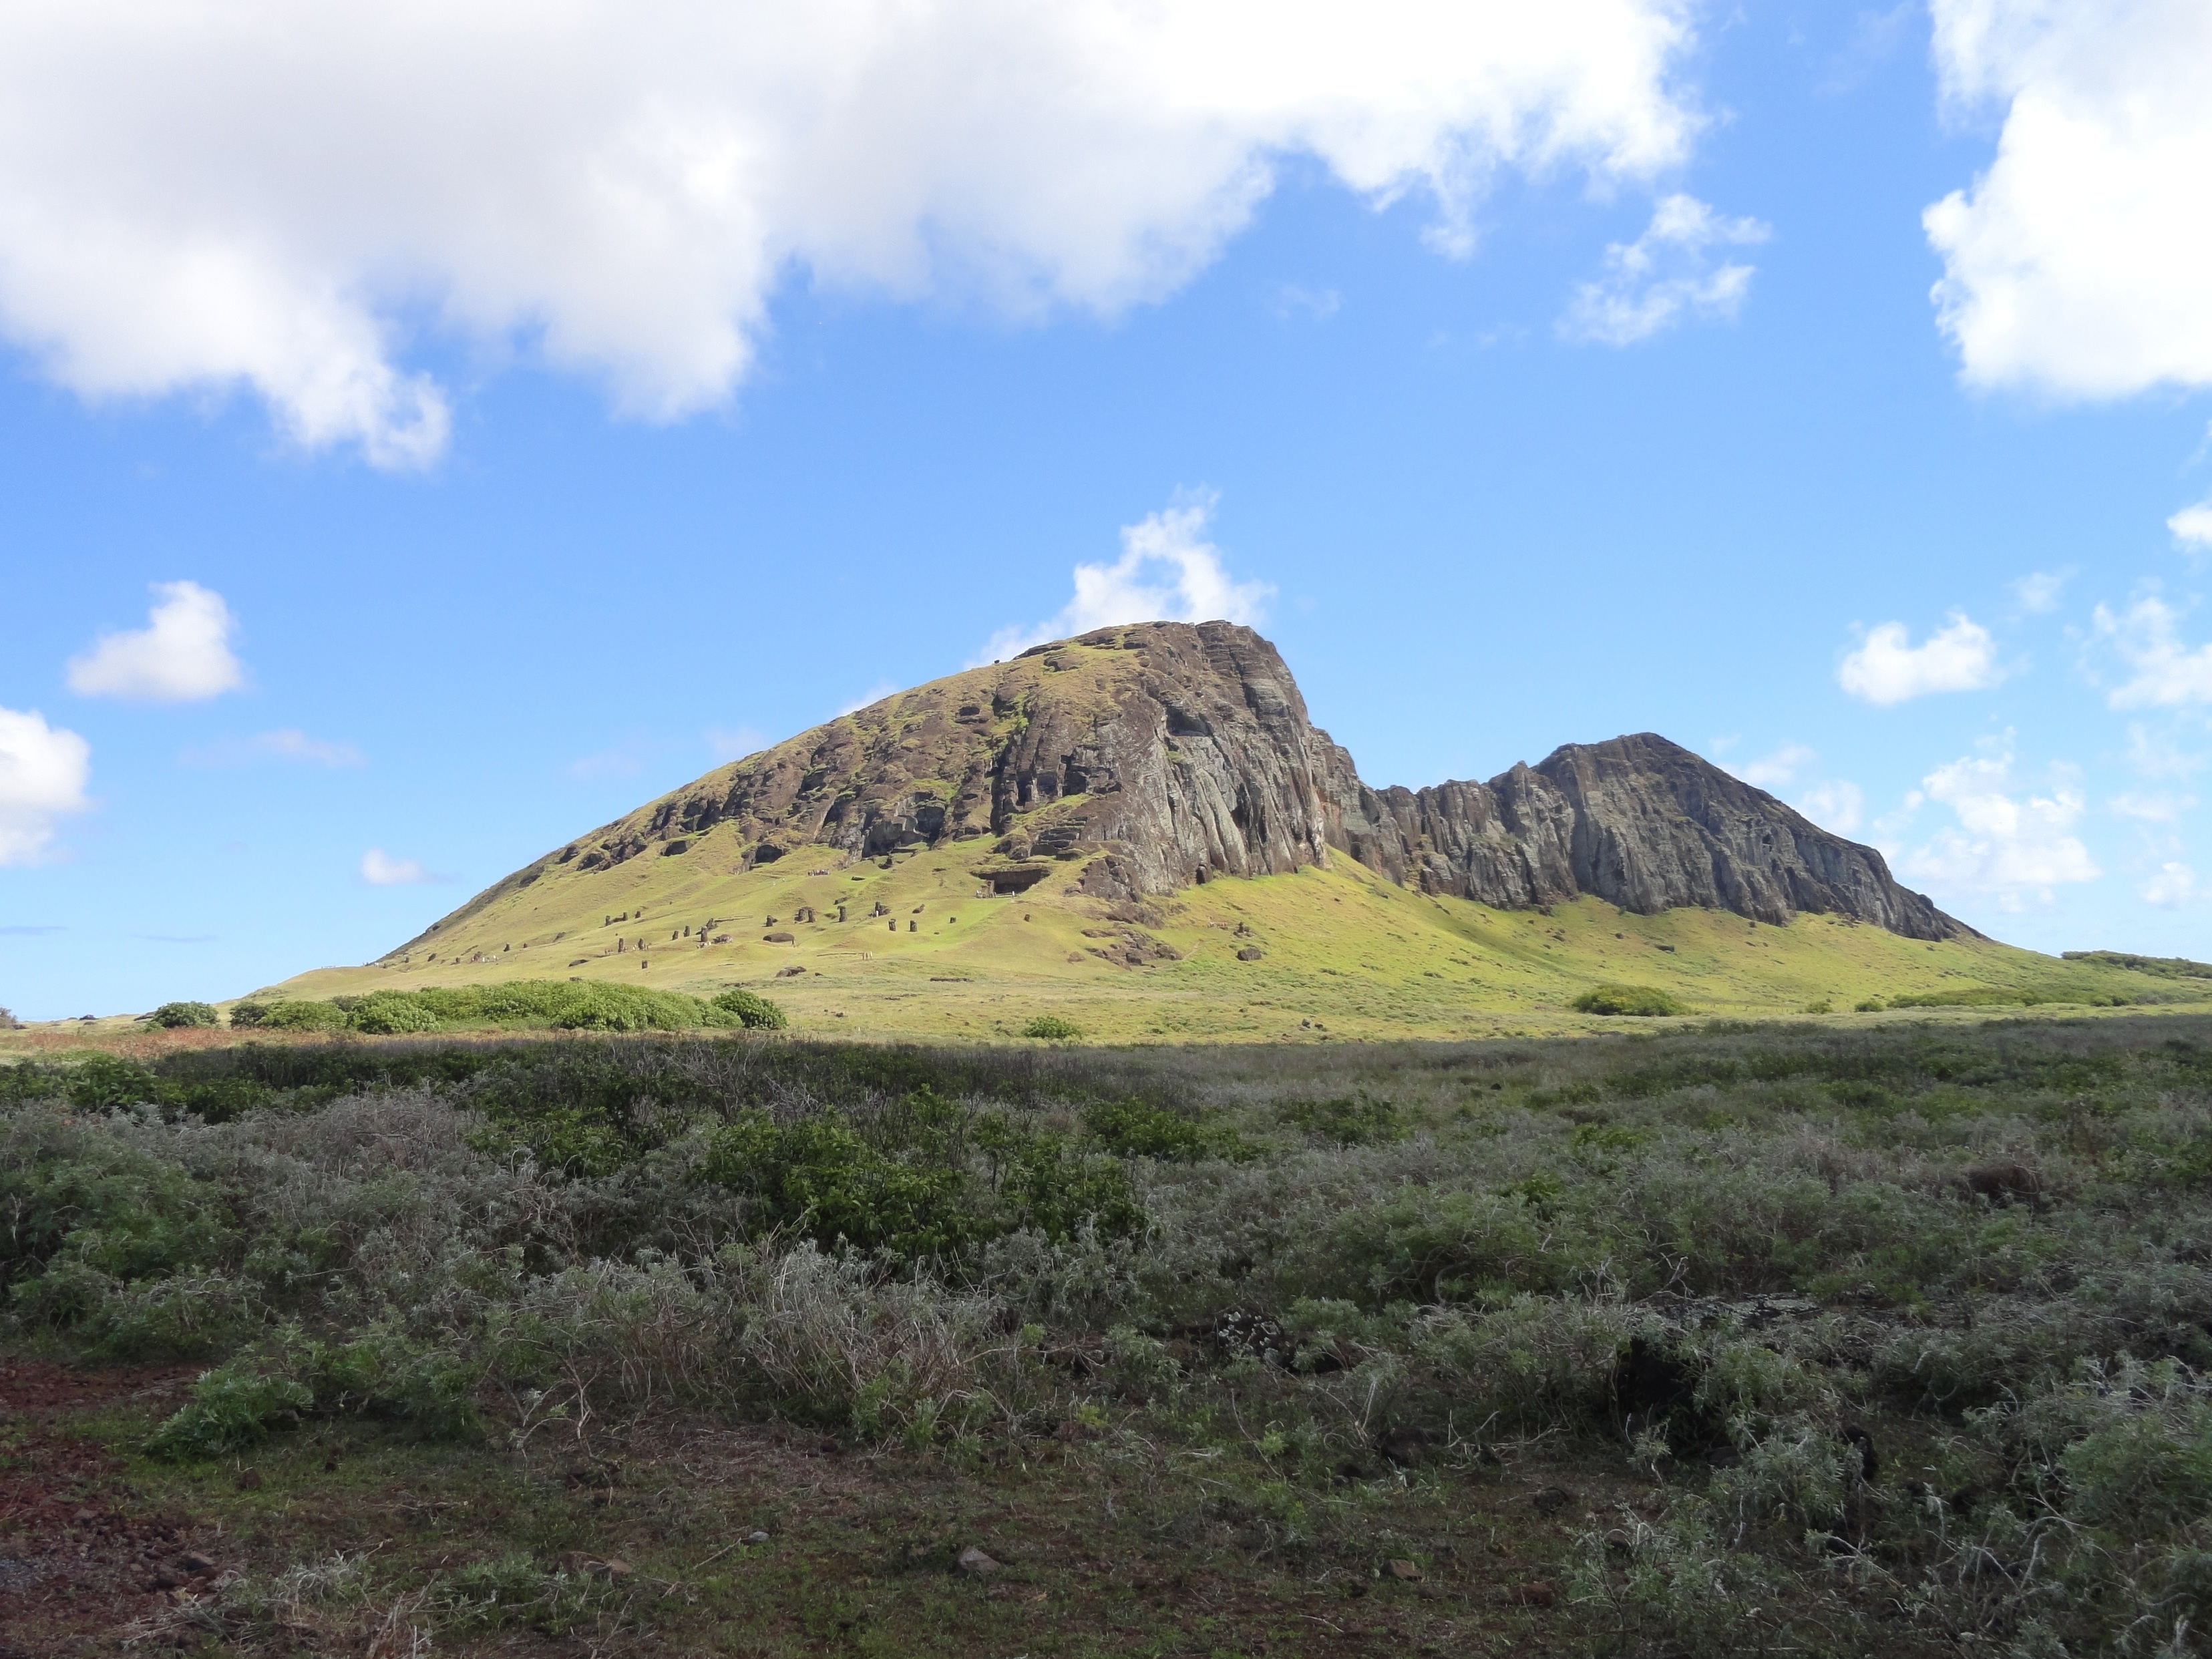
landscape, wilderness, mountain, trail, prairie, hill, highland, ridge, plain, chile, geology, grassland, badlands, plateau, fell, loch, ecosystem, rapa, butte, mound, steppe, landform, easter island, rapa nui, moai, nui, hangaroa, natural environment, geographical feature, mountainous landforms, spoil tip